Martina Michels

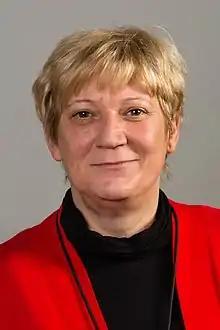
Martina Michels (2014)

Martina Michels (born 1 December 1955) is a German politician and Member of the European Parliament (MEP) from Germany. She is a member of The Left, part of the European United Left–Nordic Green Left.